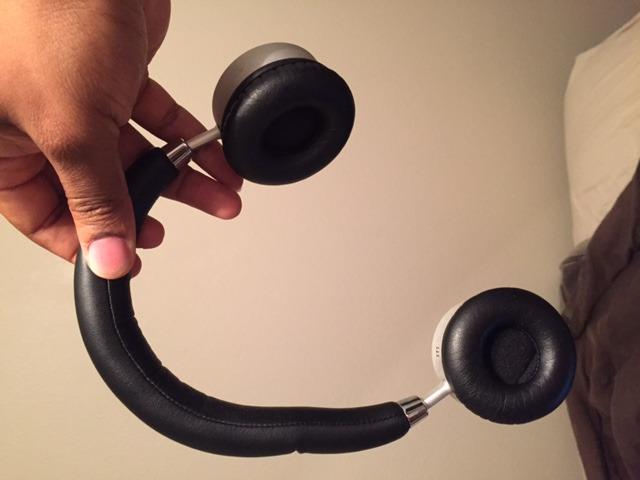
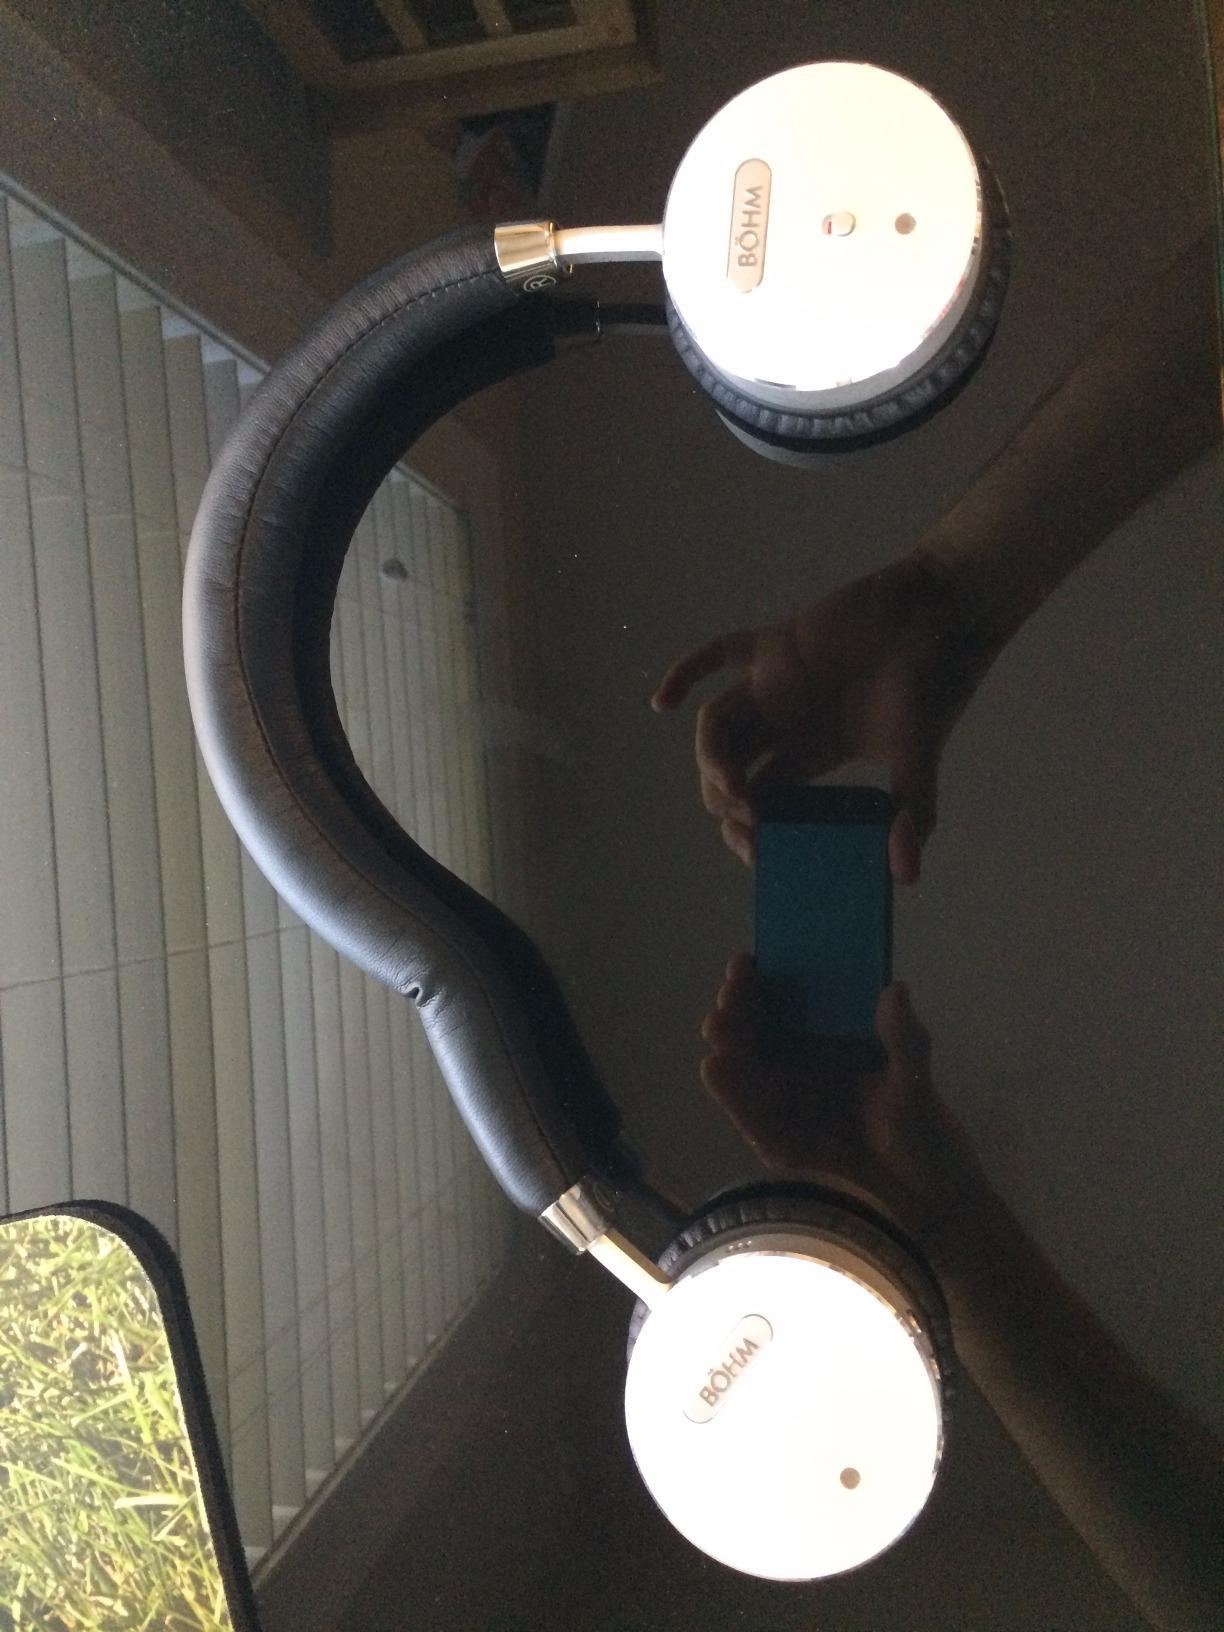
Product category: headphones
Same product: yes